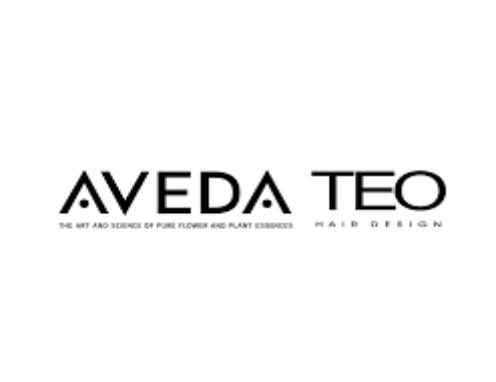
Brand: Aveda
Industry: Necessities